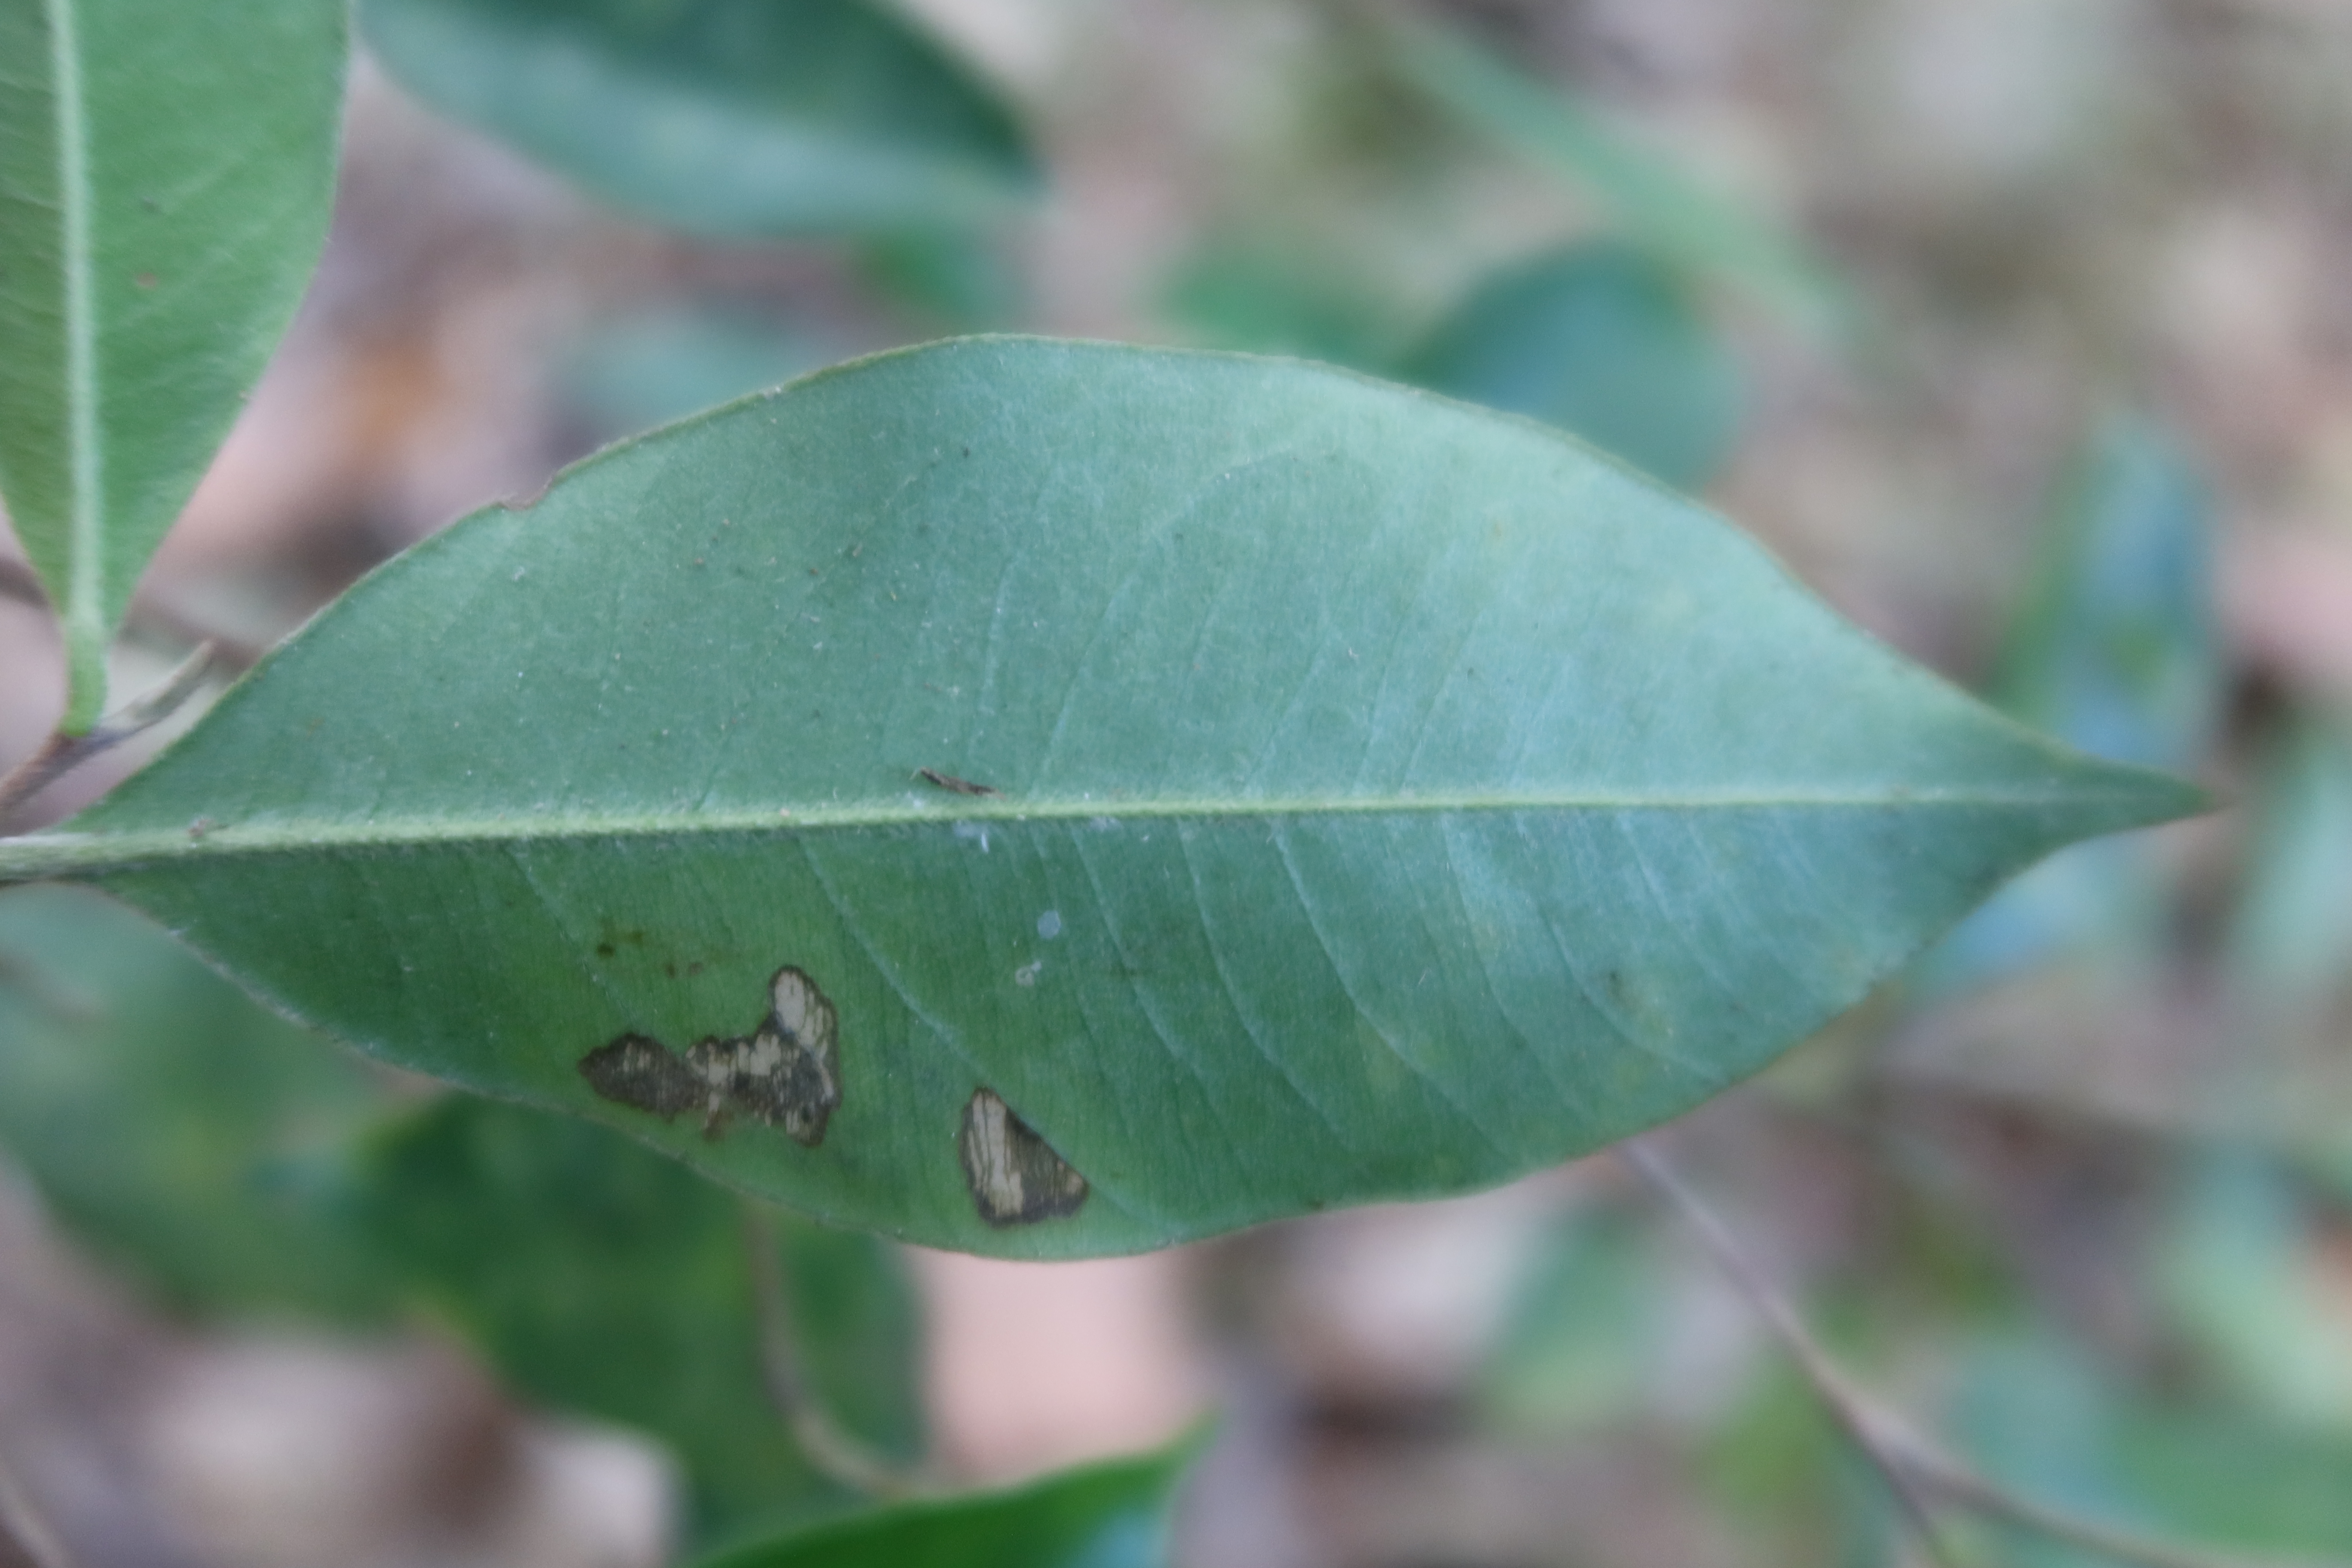
Label: Translucent lesion